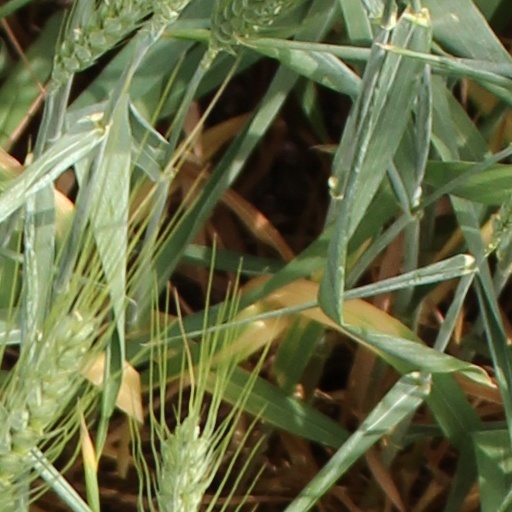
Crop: wheat